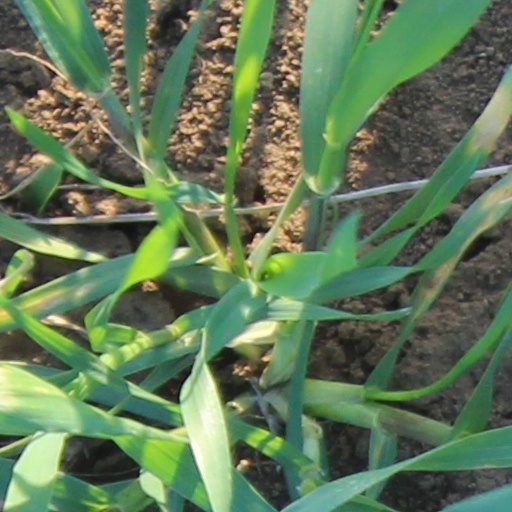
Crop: wheat